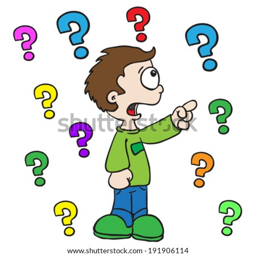
ask cartoon illustration of a little boy asking questions